USS Mississinewa (AO-59)

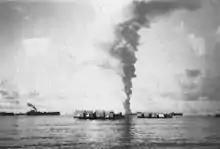
"Mississinewa" sinking

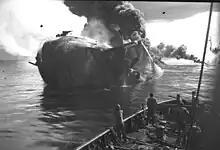
"Mississinewa" sinking on 20 November 1944

The "Mississinewa" remained undiscovered in a tropical lagoon of Yap State for over 56 years. On 6 April 2001, the hulk of the shipwreck was found by adventure divers at a depth of roughly north of Mogmog Island, Ulithi, Micronesia. For two months, from July 2001 to August, the sunken wreck leaked oil into the Ulithi lagoon. Officials estimated that 18,000 to 24,000 gallons of oil had been released over the course of two months, threatening coral reefs, sea turtle breeding grounds, and local fishing. Following a typhoon, the island's beaches and the lagoon were contaminated by heavy fuel oil leaking from the wreck.